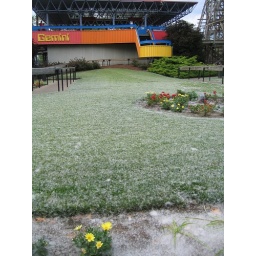
The fuzzy white stuff floating from the trees covered the grass in front of Gemini like snow.(Cedar Point, Sandusky, OH)